Glory By Honor IX

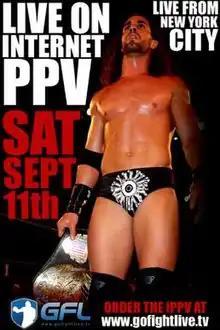
Promotional poster for the event, showing Tyler Black with the ROH World Championship

Glory By Honor IX was a professional wrestling pay-per-view (PPV) event produced by Ring of Honor (ROH), which was only available online. It took place on September 11, 2010, at the Manhattan Center in New York City. This was the ninth event entitled Glory By Honor produced by ROH, but was the first broadcast live online, would be the final ROH appearance of Tyler Black.